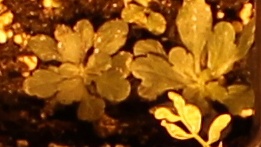
Label: Horseweed